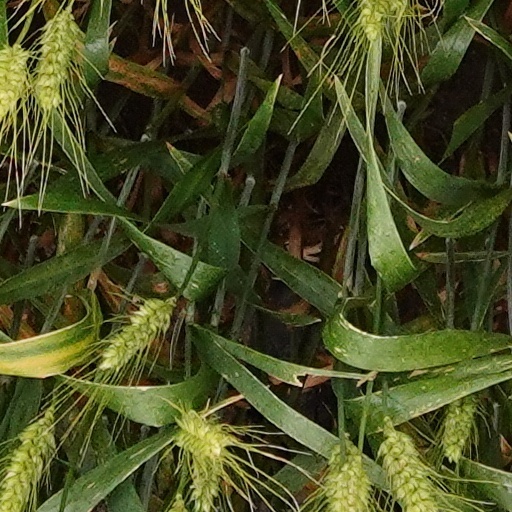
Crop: wheat